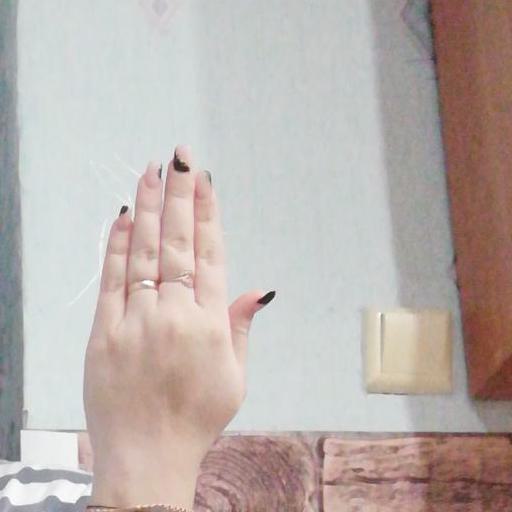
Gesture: stop_inverted